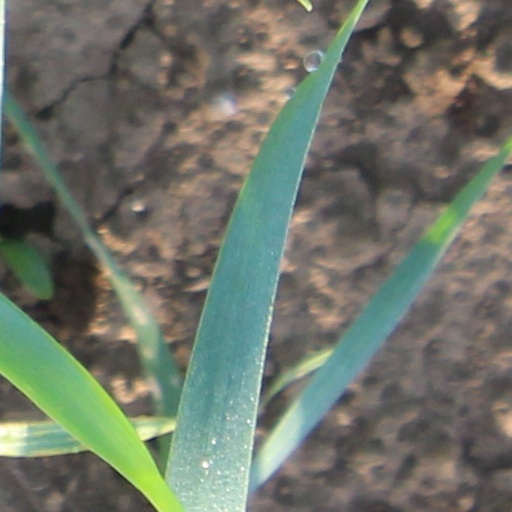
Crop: wheat